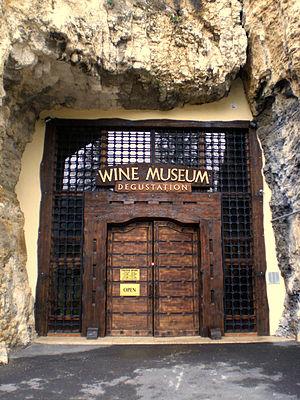
Longtemps, la viticulture fut une spécialité de quelques pays — dont la Grèce, l'Italie, la France, l'Allemagne, l'Espagne et le Portugal — mais aujourd'hui, une cinquantaine de pays peuvent disputer à l'Europe le privilège de planter des vignes et de récolter du vin. La tradition biblique selon laquelle la divinité aurait accordé à Noé échoué sur le mont Ararat le privilège de planter la vigne recouvre une réalité historique puisque les premières vignes cultivées pendant l'Antiquité l'ont été dans le Croissant fertile. Toutefois, les recherches scientifiques ont prouvé que les premières vinifications se sont faites dans l'actuelle Géorgie il y a près de 8'000 ans.
Un musée de la vigne et du vin a pour but d'exposer au public tout ce qui a eu trait à la viticulture et à la vinification. Ces musées sont présents dans les cinq continents. On distingue d'une part ceux qui exposent uniquement les objets de la préhistoire ou de l'antiquité consacrés à l'élaboration des premiers vins ou des vins antiques. Depuis les années 1950, une seconde sorte de musée s'est développée. Ces musées se sont multipliés dans de nombreuses localités ayant eu une fonction viti-vinicole avant le phylloxéra ou qui ont réussi à la préserver. Ils se sont tournés vers l'exposition et la mise en valeur du matériel de vinification de l'époque, le plus souvent en y ajoutant des outils vignerons et les premiers appareils de traitement de la vigne. Ces expositions couvrent dans leur majorité une période entre le XVIIIᵉ siècle et le XXᵉ siècle.
La viticulture en Bulgarie est vieille d’au moins 3 000 ans. Dans l’Iliade, Homère parlait déjà, des vignes de la Thrace, et le culte de Dionysos est né ici.